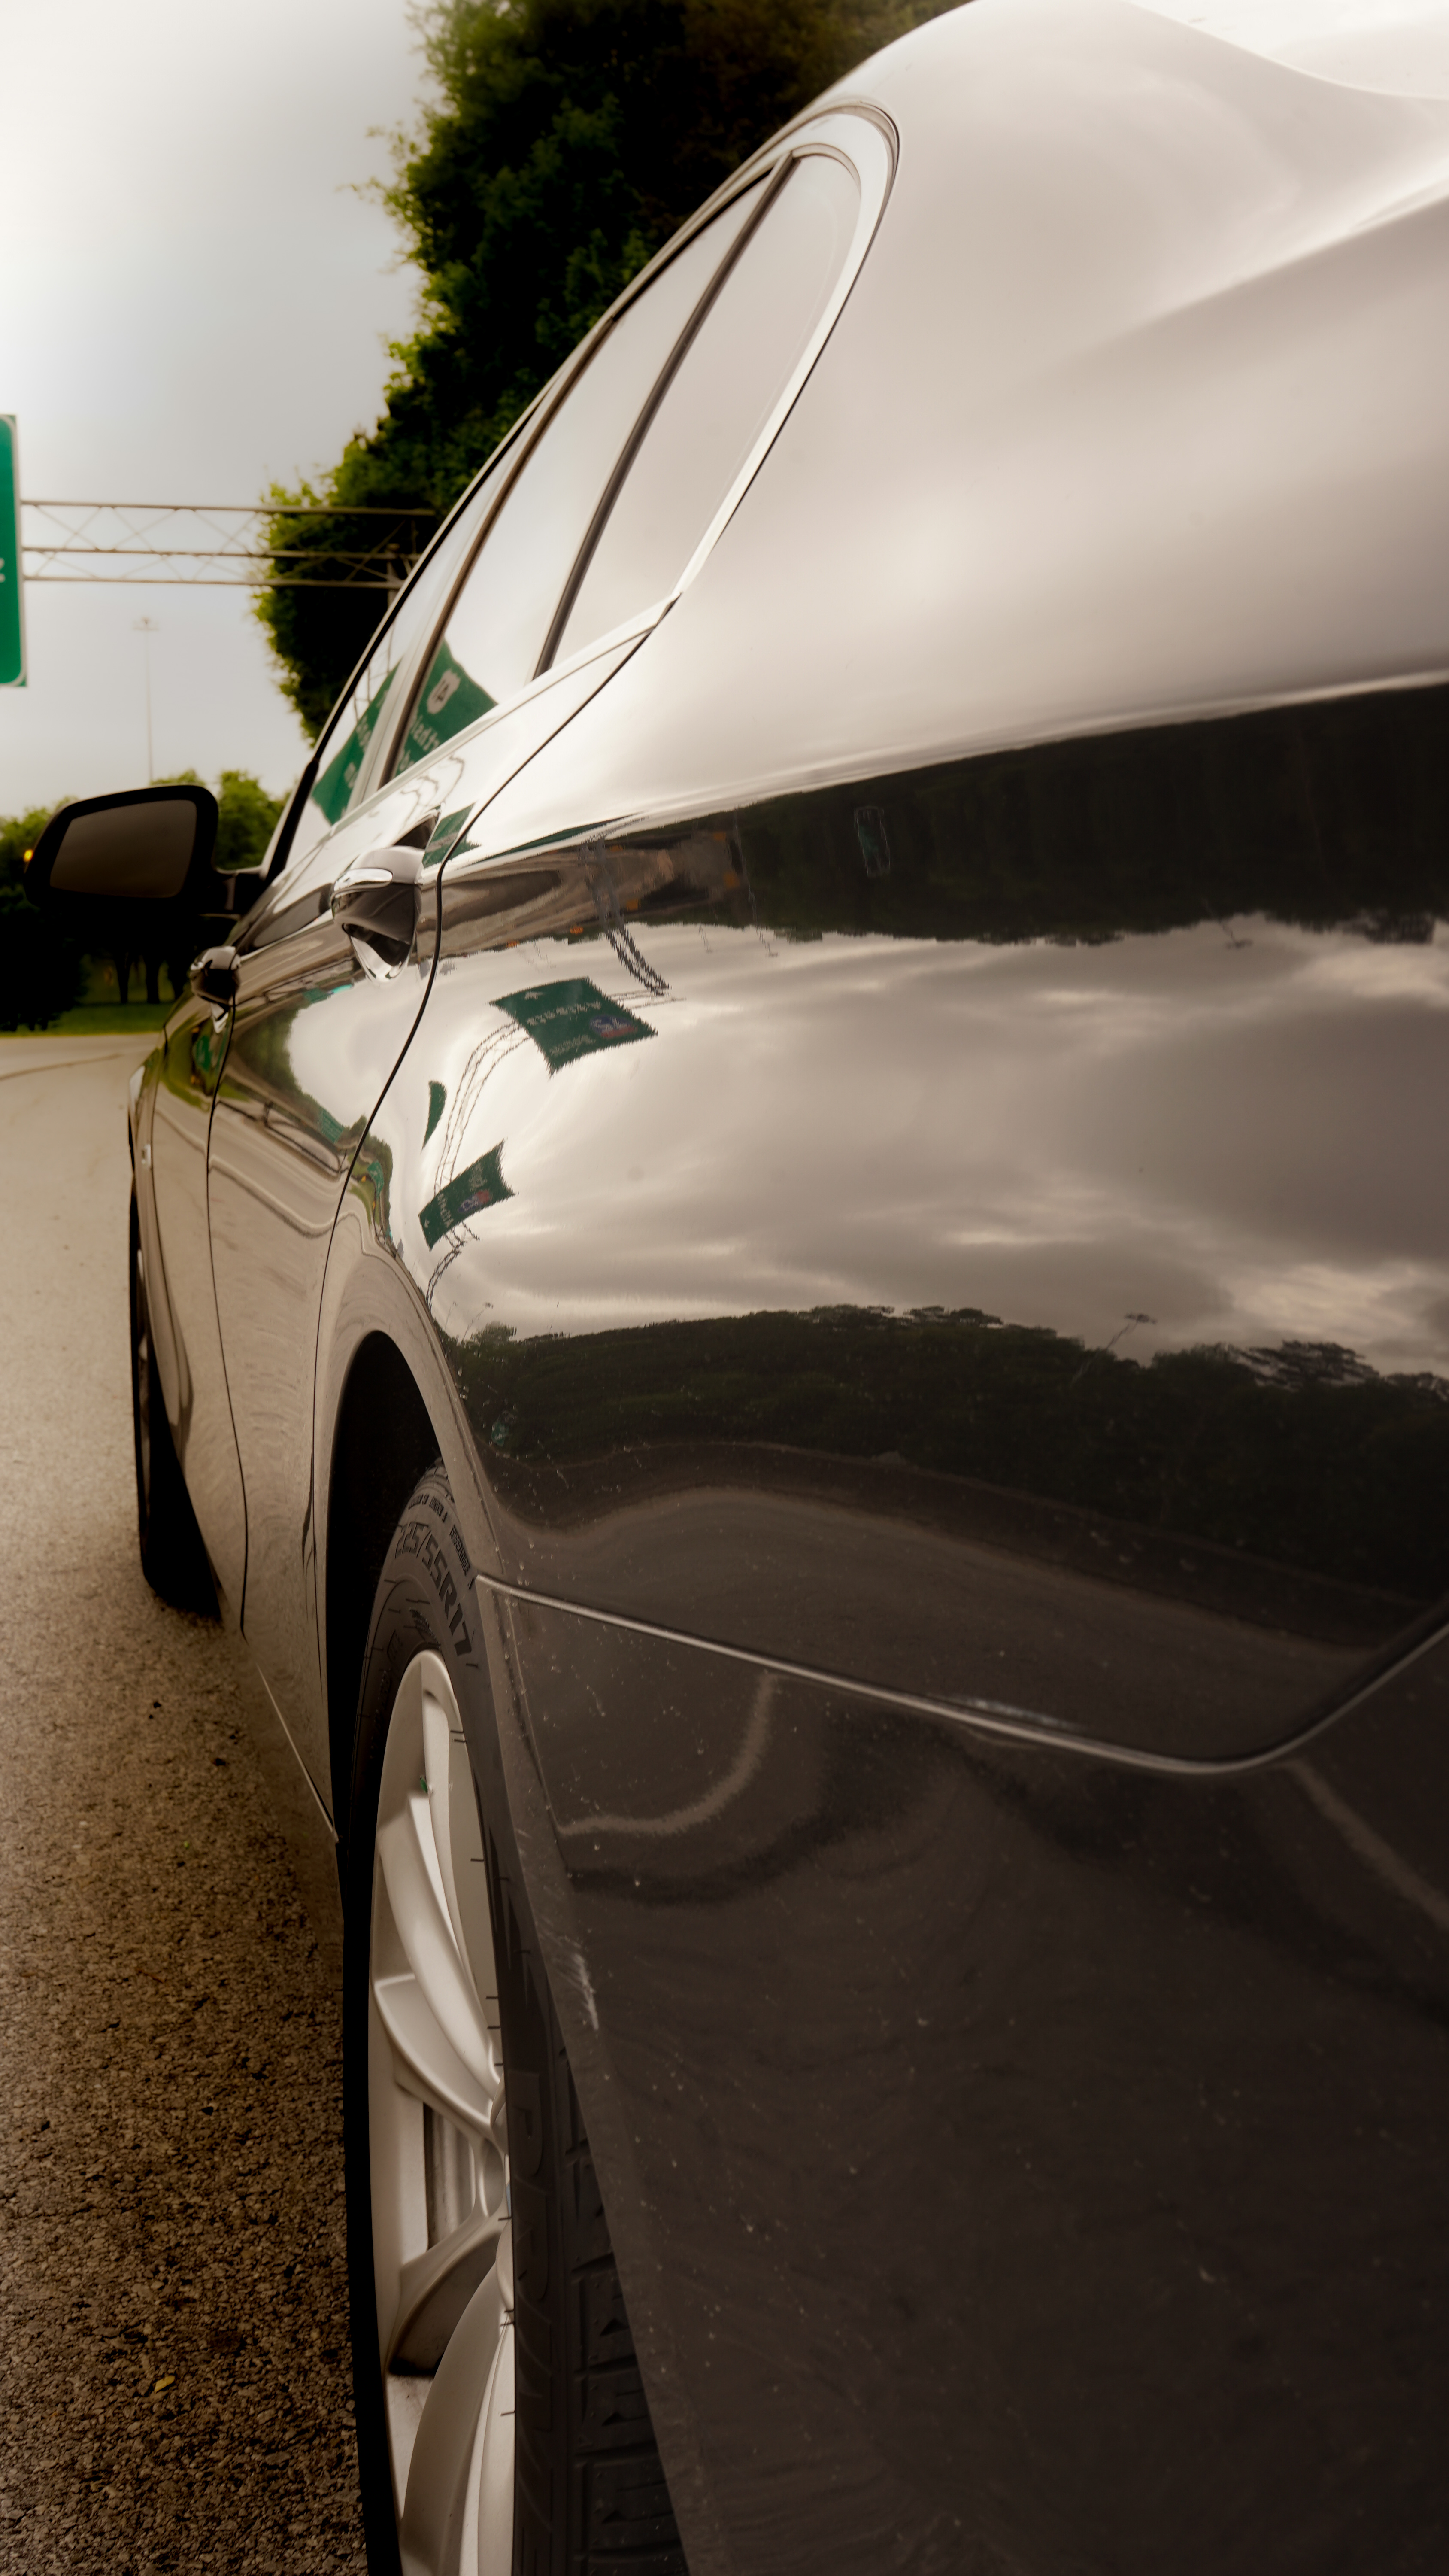
bmw, street, sedan, 528i, sport, vehicle, reflection, land vehicle, car, luxury vehicle, automotive design, personal luxury car, rim, automotive exterior, wheel, automotive wheel system, tire, executive car, Tints and shades, vehicle door, rolls royce, automotive lighting, plant, mid size car, sports sedan, rolls royce wraith, sports car, supercar